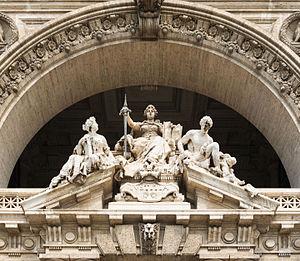
Détail du fronton de palais de justice, Rome, Italie.